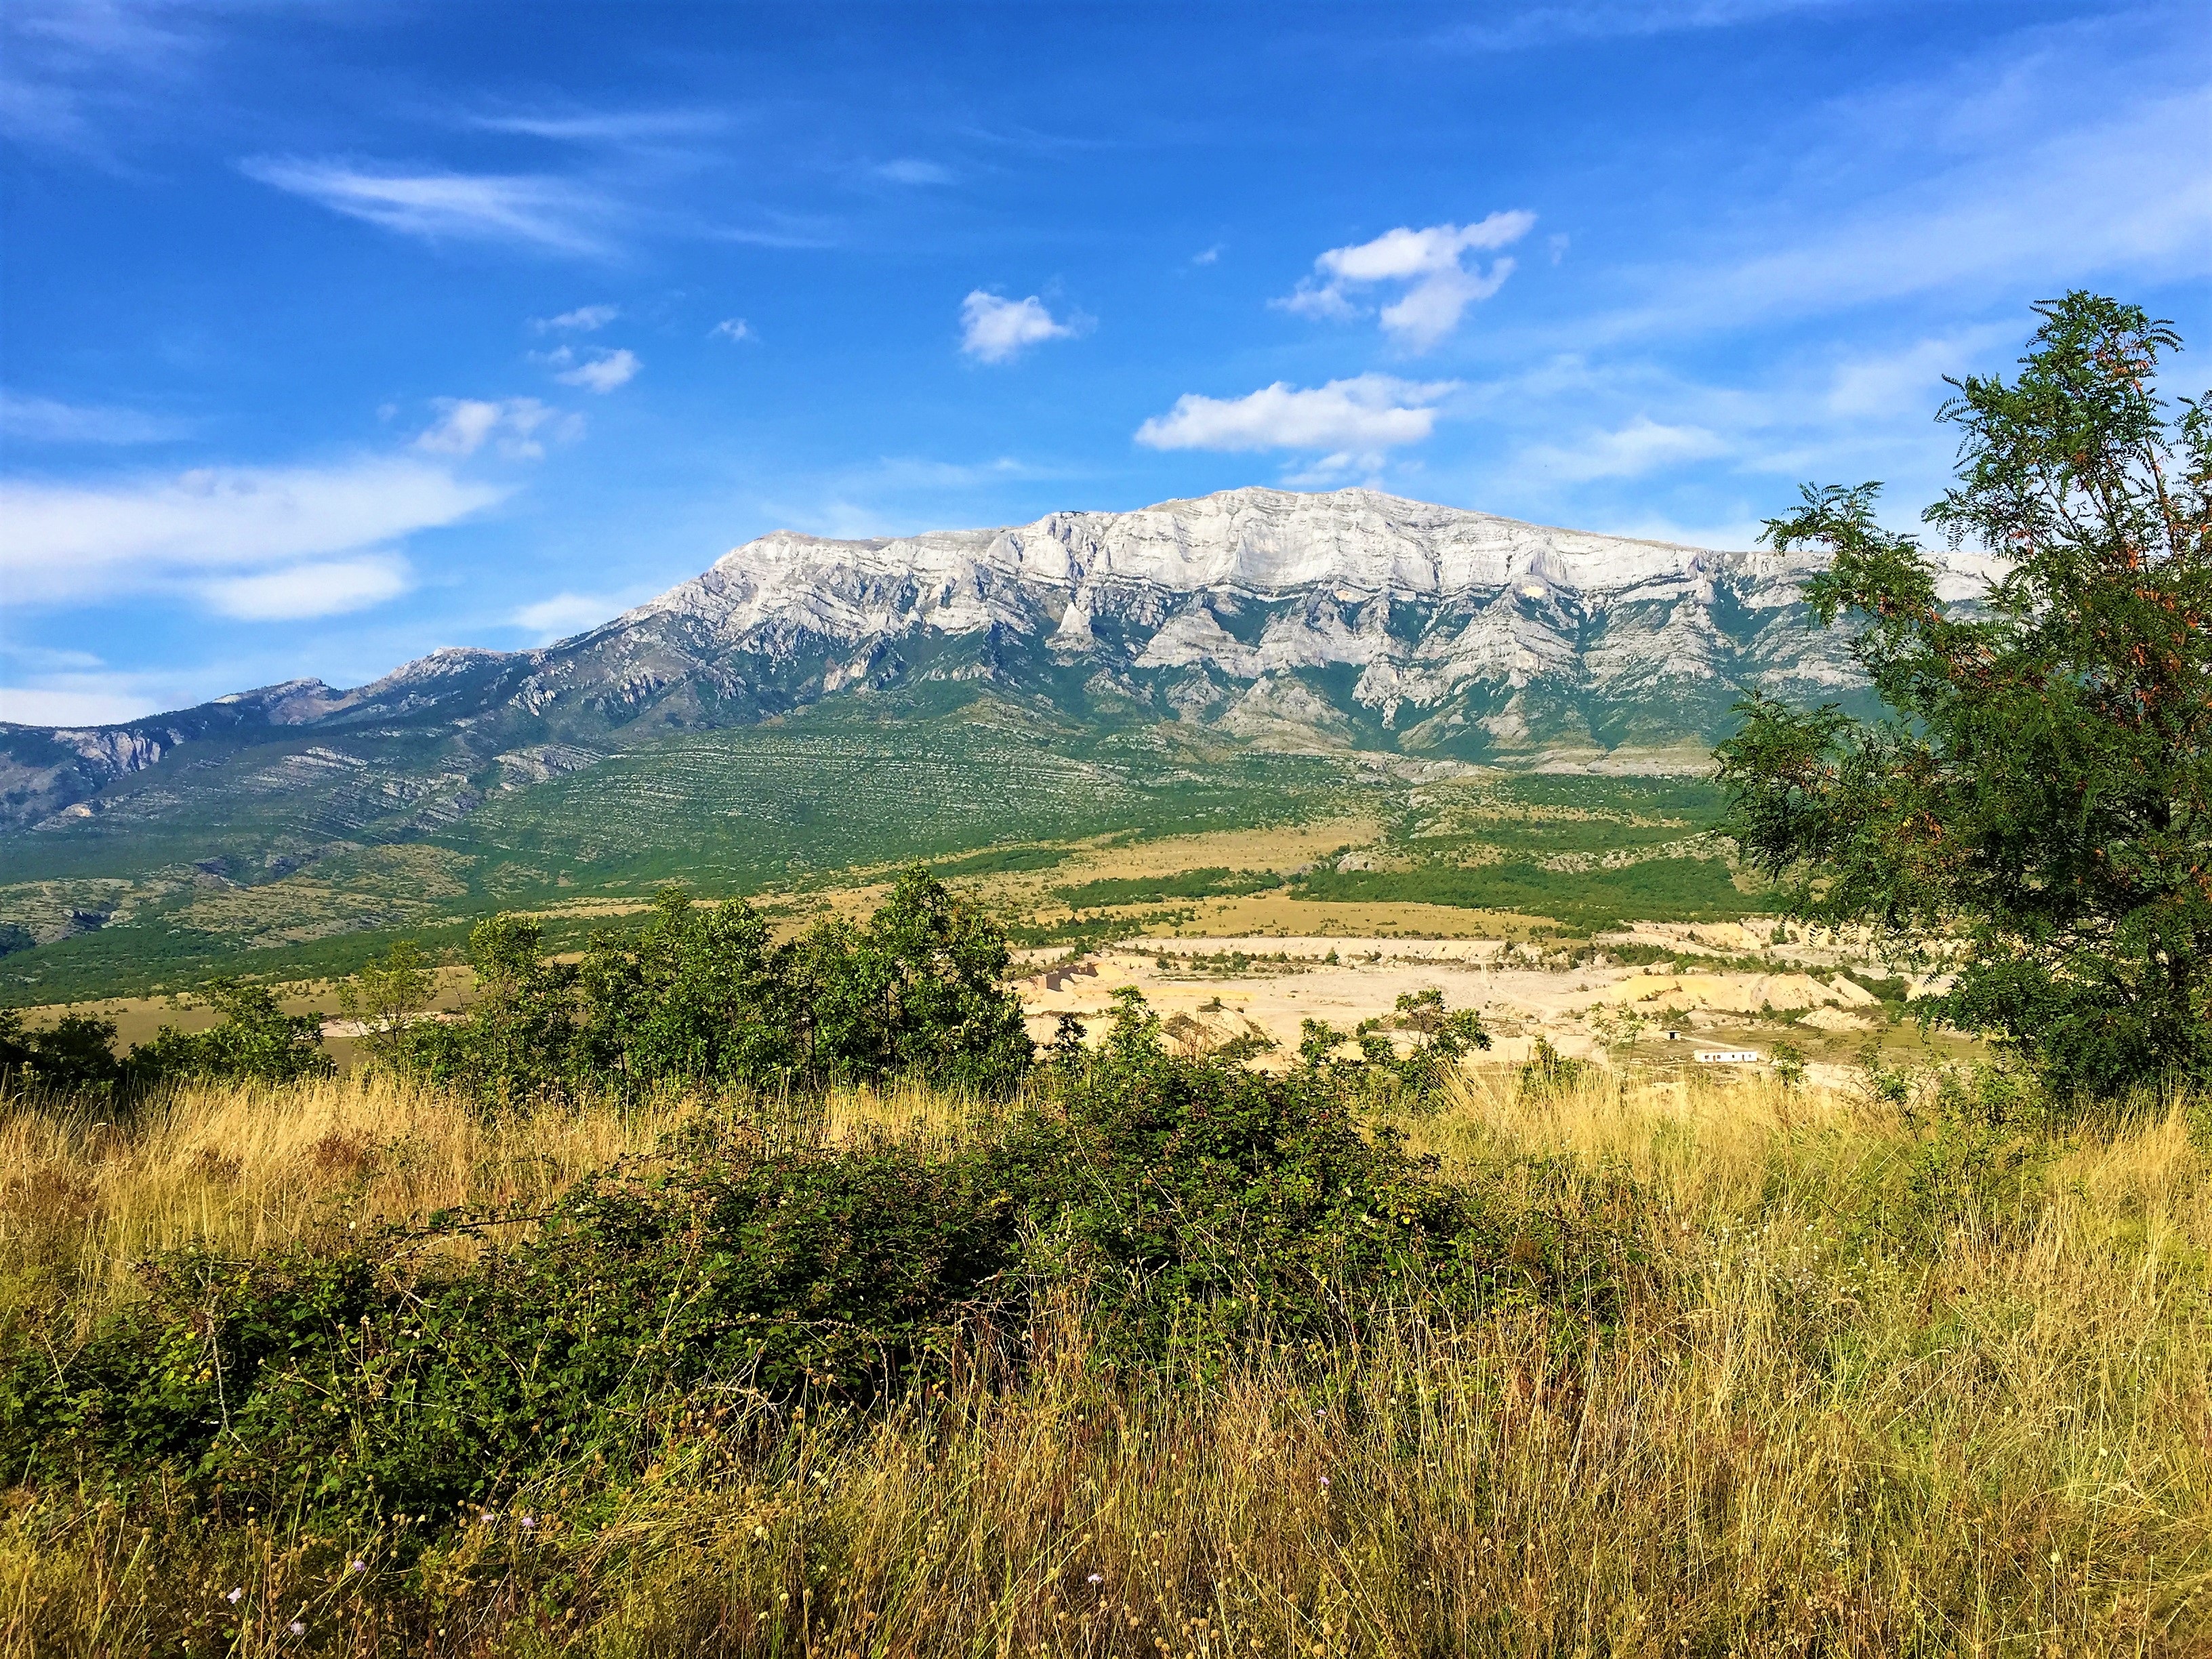
landscape, tree, nature, forest, grass, rock, wilderness, mountain, meadow, prairie, hill, valley, mountain range, panorama, scenic, pasture, park, alpine, endless, national park, ridge, plain, background image, background, mountains, grassland, badlands, landscapes, plateau, wallpaper, fell, habitat, ecosystem, steppe, rural area, landform, landscape park, motorcycle tour, natural environment, geographical feature, mountainous landforms